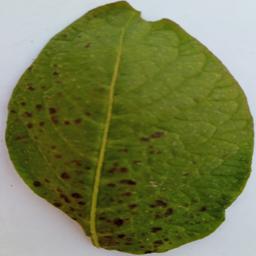
Etiqueta: Tizon_Temprano